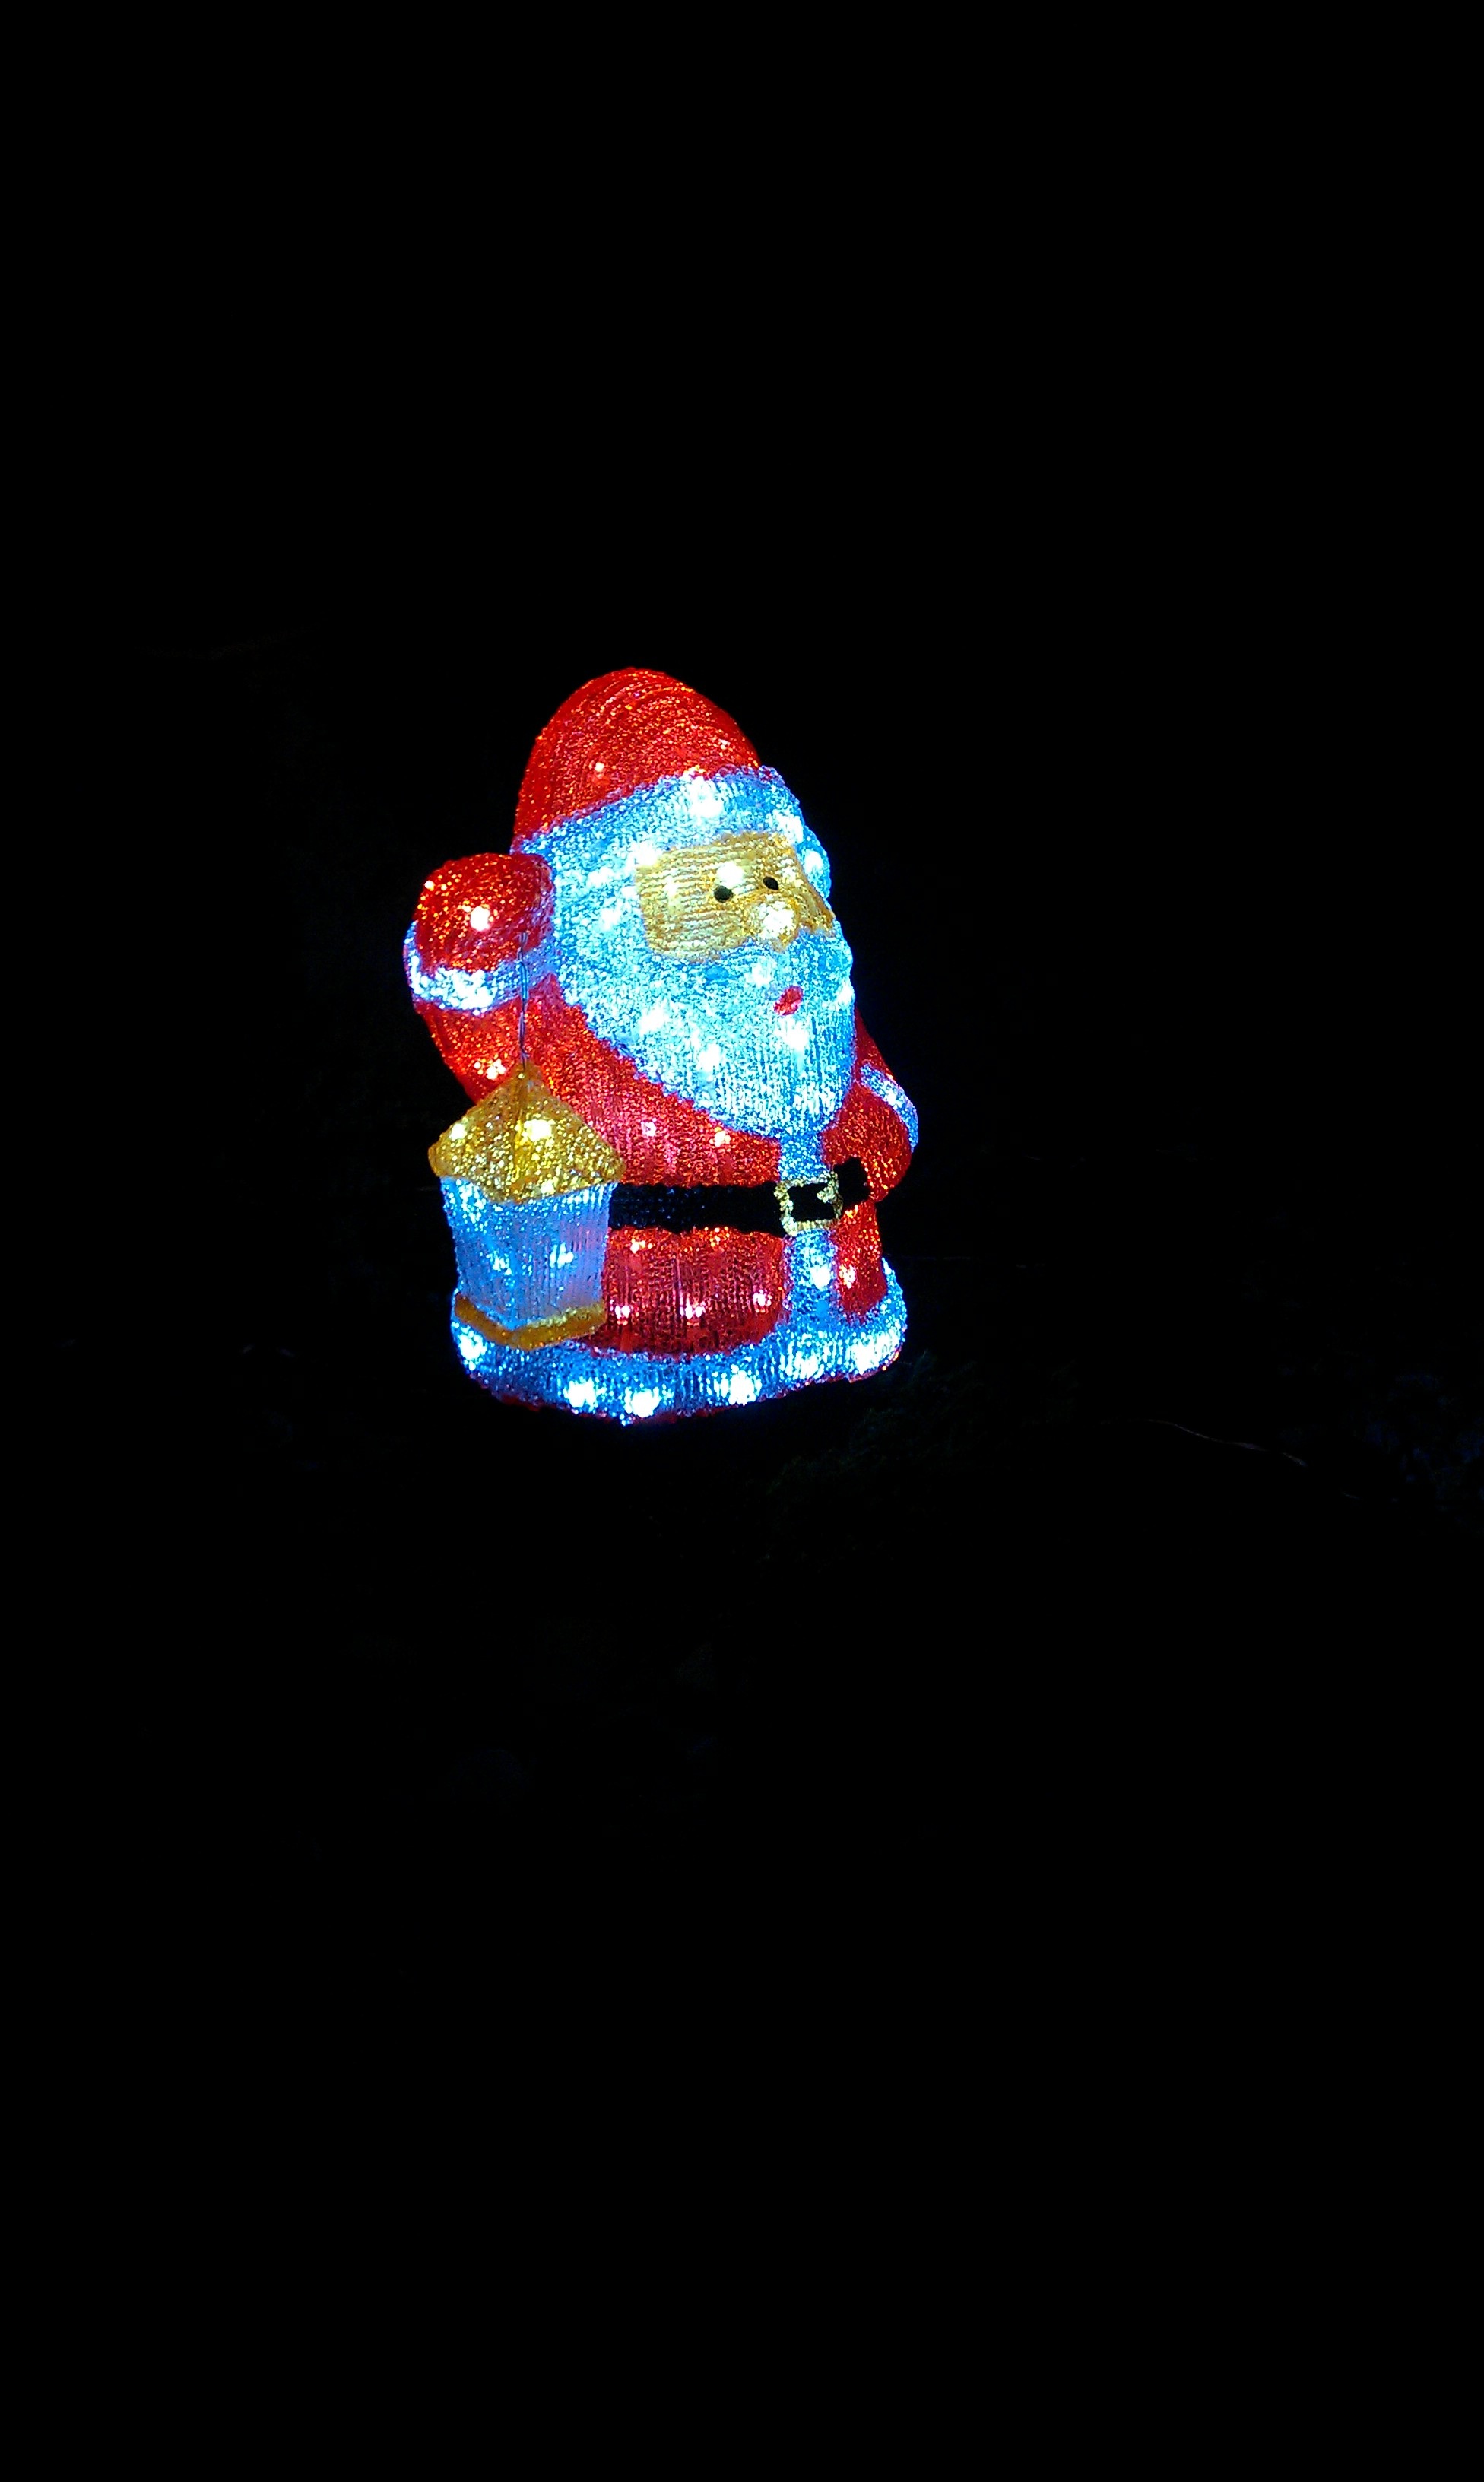
hand, new year, jewellery, gemstone, colombia, medellin, fashion accessory